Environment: real
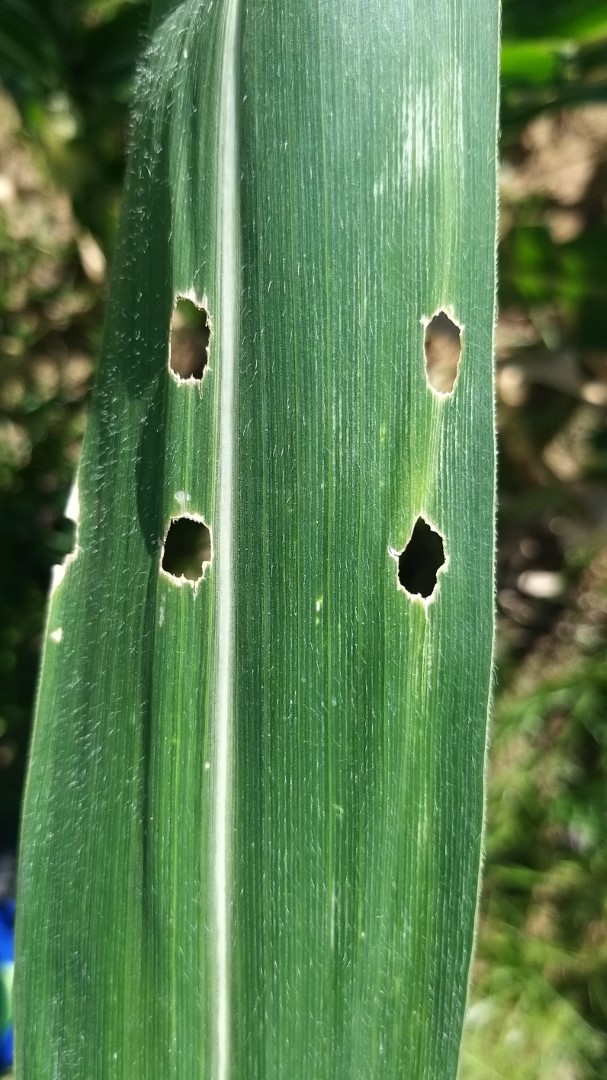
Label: fall_armyworm